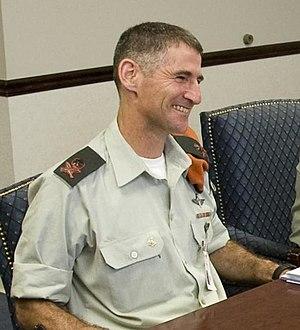
Le Commandement régional du Nord est le commandement régional de l'Armée de défense d'Israël responsable de la défense des frontières au nord du pays avec la Syrie et le Liban.